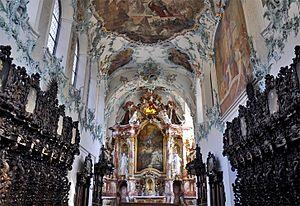
La chartreuse Saint-Laurent d'Ittingen est une ancienne chartreuse située en Suisse dans la commune de Warth-Weiningen du canton de Thurgovie. C'est aujourd'hui un lieu de séminaires et de conférences avec un petit musée, ainsi que des hôtels et un restaurant. Certaines parties sont occupées par un foyer pour personnes frappées de troubles psychiques.